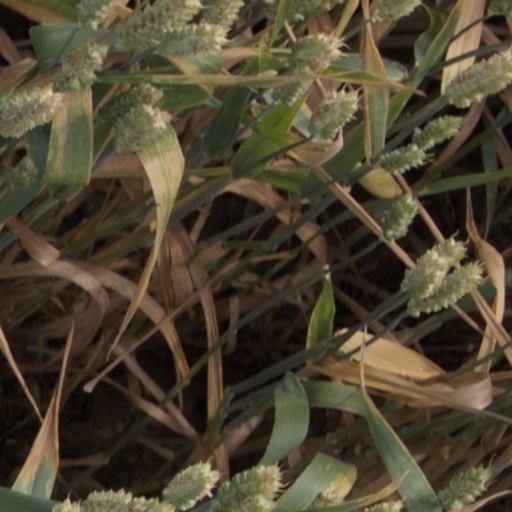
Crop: wheat